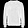
Label: Pullover